Cunninghamhead railway station

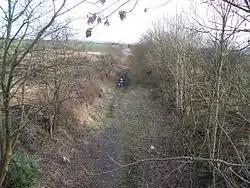
The station site looking south-east towards Busbie Junction and Kilmarnock in 2007

A mineral line running from near the station passed Overtoun Farm and running towards Southhook and Springside is shown in 1895, but is not present in the 1912 OS. Overton Row is marked on the 1912 OS with a school, coal; pit, clayworks and a number of other buildings, but by 1928 only the school building remained, only the foundation being visible today (2007). A short siding, seemingly to supply domestic coal to the Annick Lodge Estate, is indicated in 1860, but this was not marked in 1912 or subsequently.